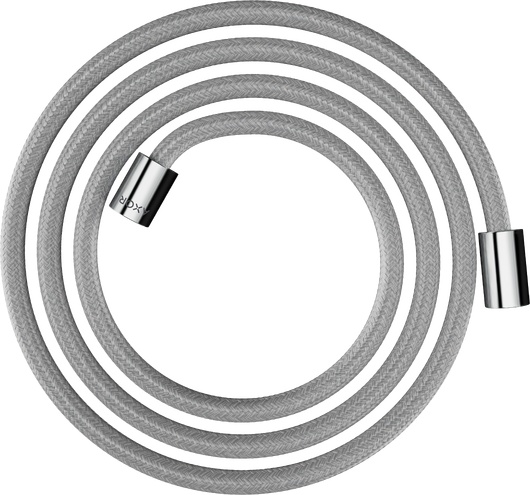
AXOR ShowerSolutions Textile Hose with Cylindrical Nut, 79"
Features High-quality textile hose with braiding Pivot connector prevents hose from tangling Kink-protected Water-resistant and water-repellant material Yarns are made of recycled PET Unique design with multi-colored braided yarns Warm, cotton-like material feels great to the skin Dishwasher proof up to 140°F Connection thread: ½" handshower hose seals assembly instruction Technical Drawings Scale drawing JPG, 23 KB Full coverage drawing JPG, 26 KB Manuals Assembly instruction (Hand Shower) PDF, 395 KB Download Product Data sheet
Brand: AXOR
Category: Hardware > Plumbing > Plumbing Fixture Hardware & Parts > Shower Parts > Shower Arms & Connectors > Shower Connectors